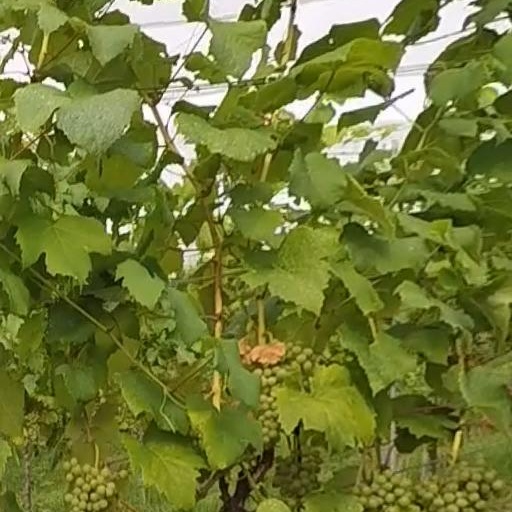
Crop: grape